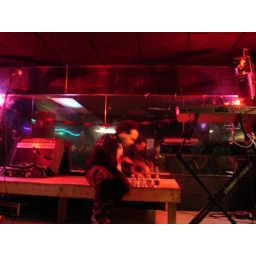
Pictures from Atomic Box's gig in Virginia... Brian peeling off water bottle labels before the venue opens.